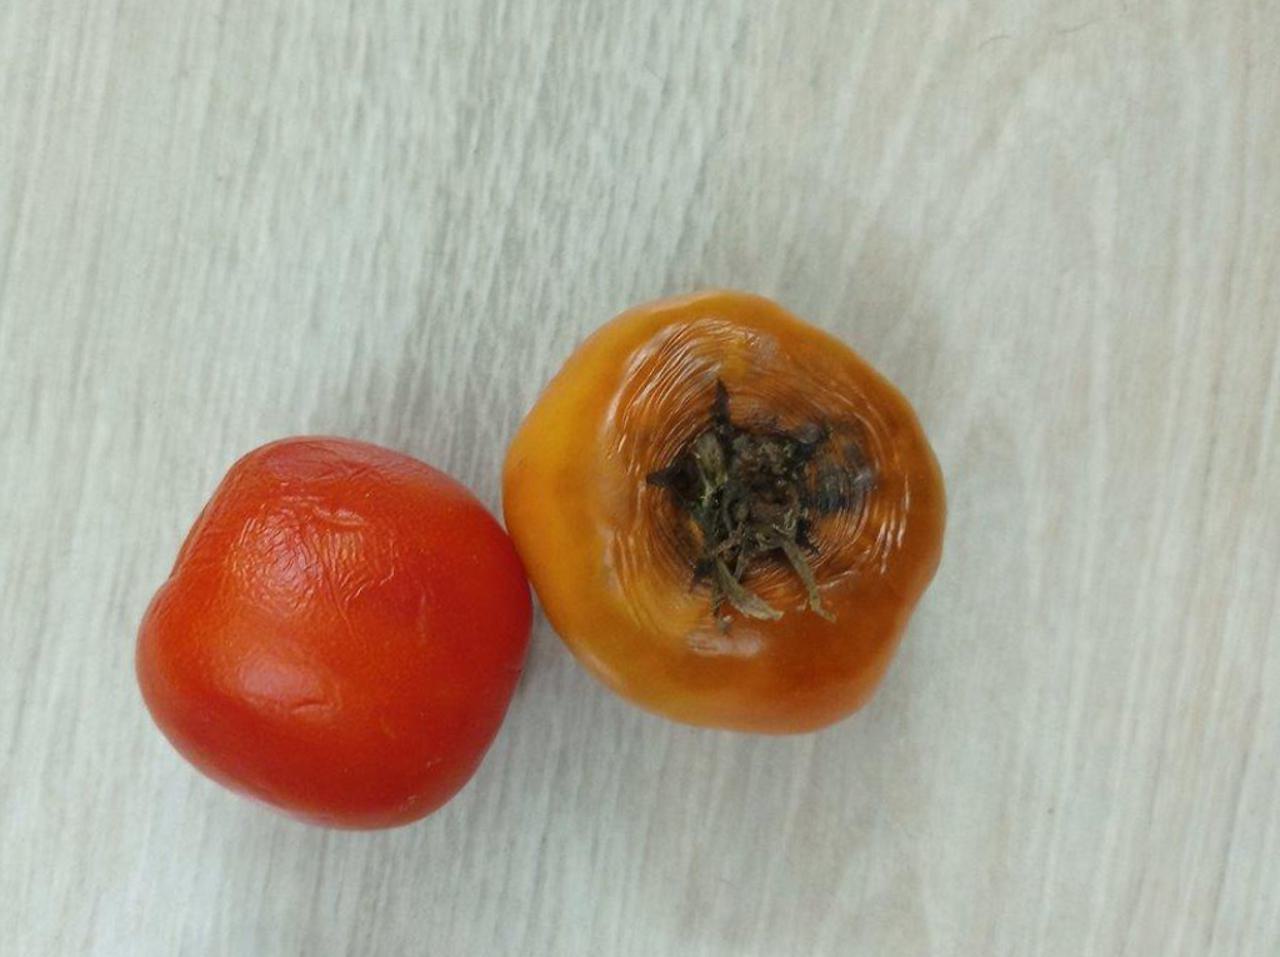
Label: Rotten